Maryland Tercentenary half dollar

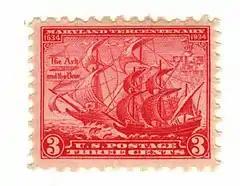
The United States Post Office Department issued this stamp for the 300th anniversary of Maryland.

In July 1934, the Philadelphia Mint struck 25,000 Maryland half dollars, plus 15 extra that would be held for inspection and testing at the 1935 meeting of the annual Assay Commission. They were delivered to the Tercentenary Commission on July 10, and were put on sale at $1 each. This made the Maryland coin the first authorized under the Roosevelt administration to be issued; the Texas Centennial half dollar had been authorized by Congress in 1933, but would not be struck until October 1934. By the end of 1934, about 15,000 Maryland half dollars had been sold. By this time, the tercentenary celebrations had ended, and the commission lowered the price to $.75. The price was lowered even more, to $.65, and the commission exhausted its stock. When Texas coin dealer Lyman W. Hoffecker enquired in May 1935, the commission advised him it was sold out, and that about 8,000 had been sold in bulk to dealers. Hoffecker testified before Congress in March 1936 about commemorative coin abuses, and stated that he had learned that about 1,000 had gone to a dealer in the Southwest, and when he visited the Tercentenary Commission's offices, the elevator operator told him he had bought 500 to lay aside for the future.